Sufiyum Sujatayum

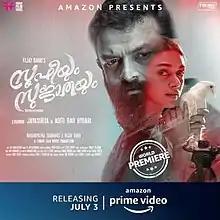
Official release poster

Sufiyum Sujatayum is a 2020 Indian Malayalam-language romantic drama film. It is written and directed by Naranipuzha Shanavas, and produced by Vijay Babu under his production company Friday Film House. It stars Jayasurya in the lead role along with Dev Mohan and Aditi Rao Hydari in the title roles. It was released on Amazon Prime Video on 3 July 2020. Actor Dev Mohan made his debut through this film.